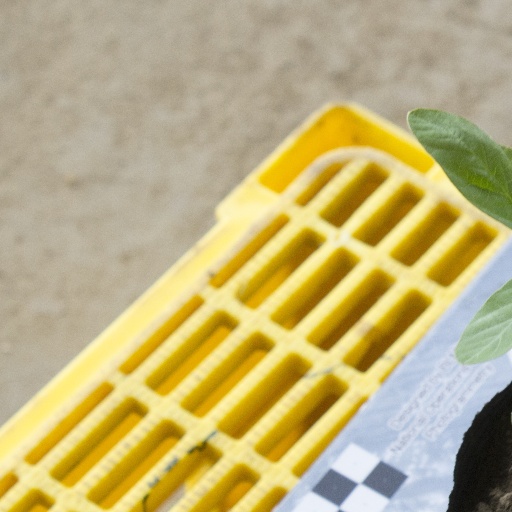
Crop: soybean